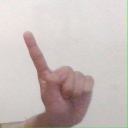
अक्षर: ए